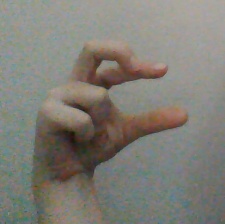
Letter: thal